Egg roll
Also known as:
ar - Arabic: لفافة البيض
en-simple - Simple English: Egg roll
eo - Esperanto: Ovorulaĵo
es - Spanish: Rollo de huevo
fr - French: Pâté impérial
he - Hebrew: אגרול
hy - Armenian: Ձվից պատրաստված ռուլետ
ja - Japanese: エッグロール
jv - Javanese: Endhog gulung
ko - Korean: 에그 롤
my - Burmese: ကြက်ဥလိပ်
ru - Russian: Яичный рулет
uk - Ukrainian: Яєчний рулет
yue - Cantonese: 炸蛋卷
Category: side dish, snack (egg roll)
Cuisine: American
Associated cuisines: American
Area: United States
Countries: United States
Region: Northern America

The dish is a cylindrical, savory roll with shredded cabbage, chopped meat, or other fillings inside a thick wrapping wheat flour skin, fried in hot oil.

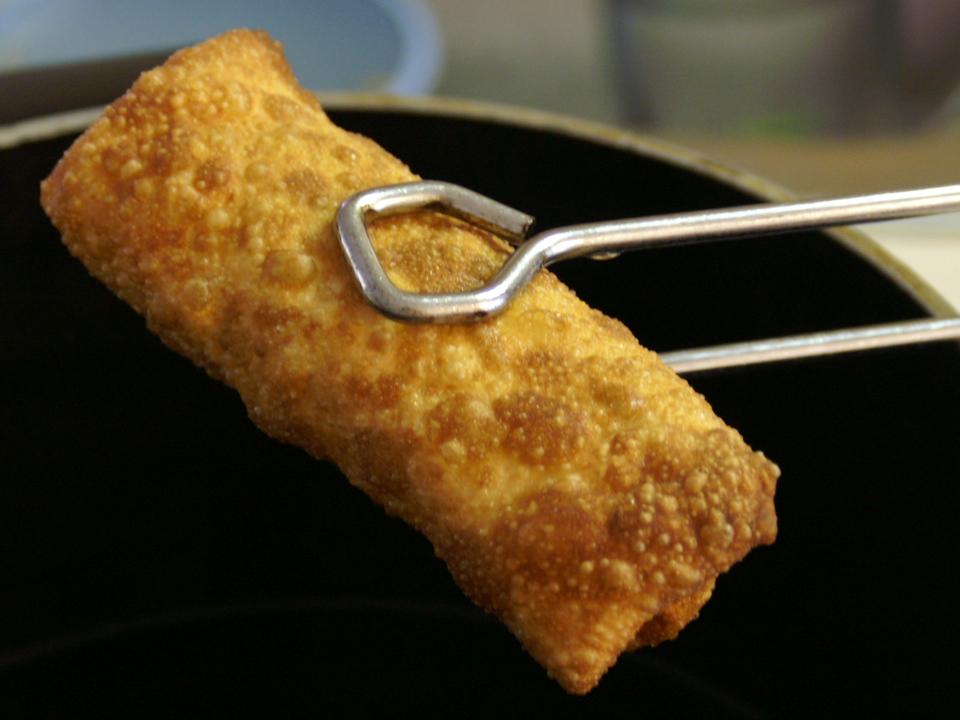
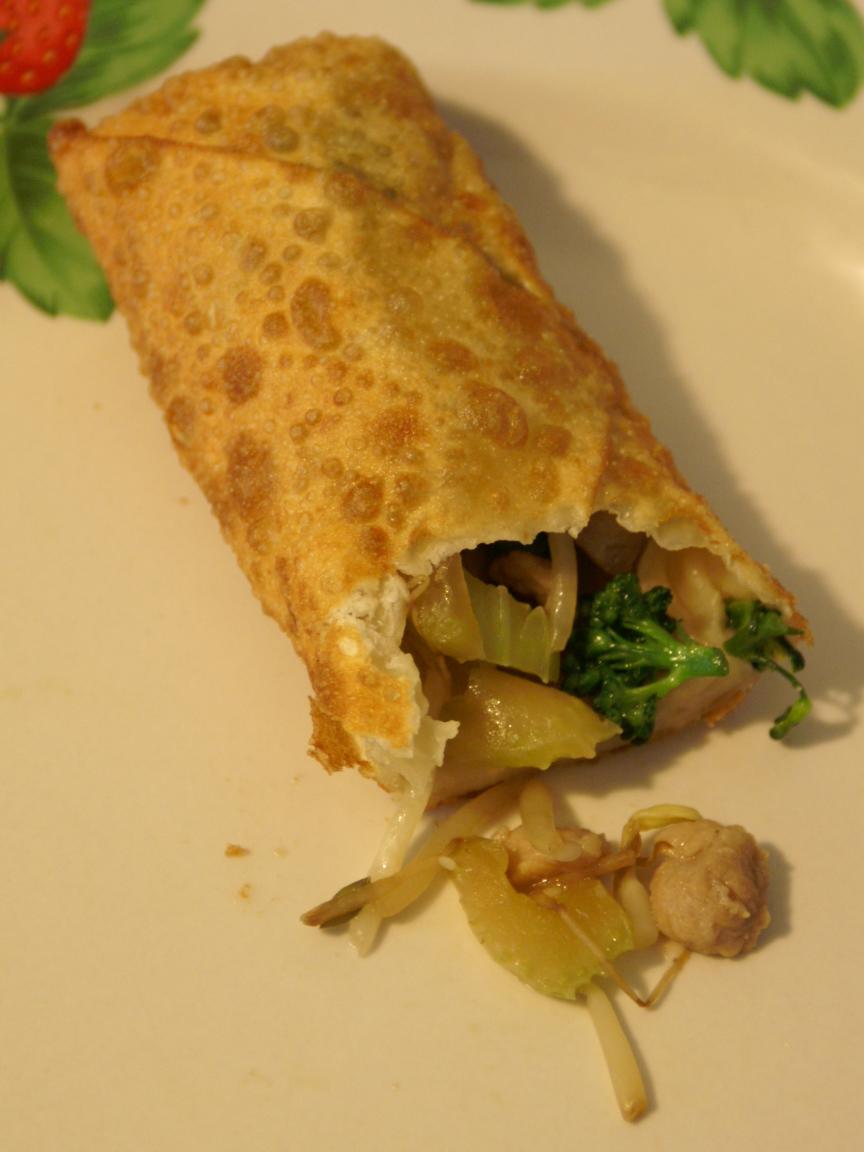
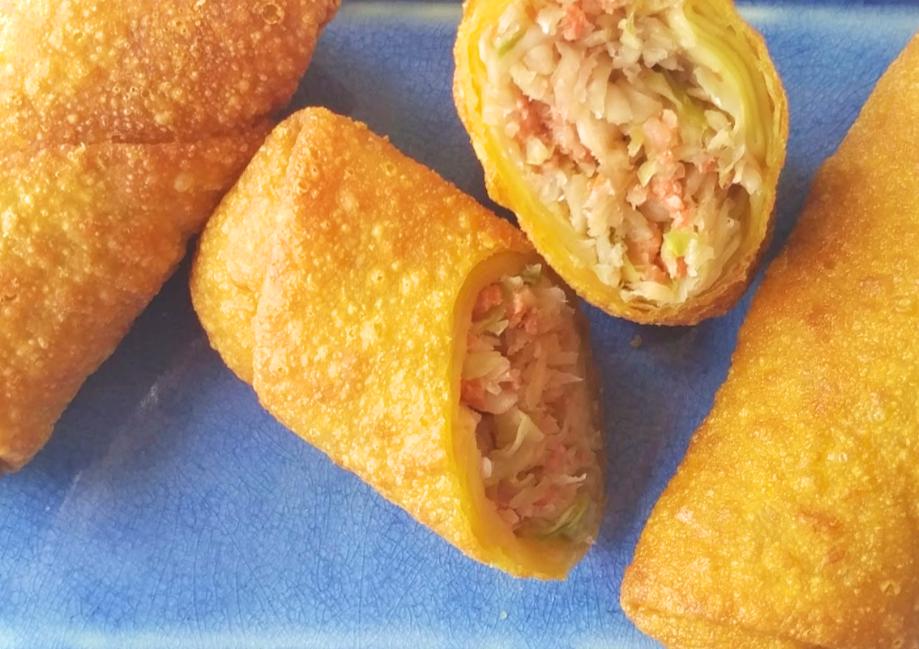